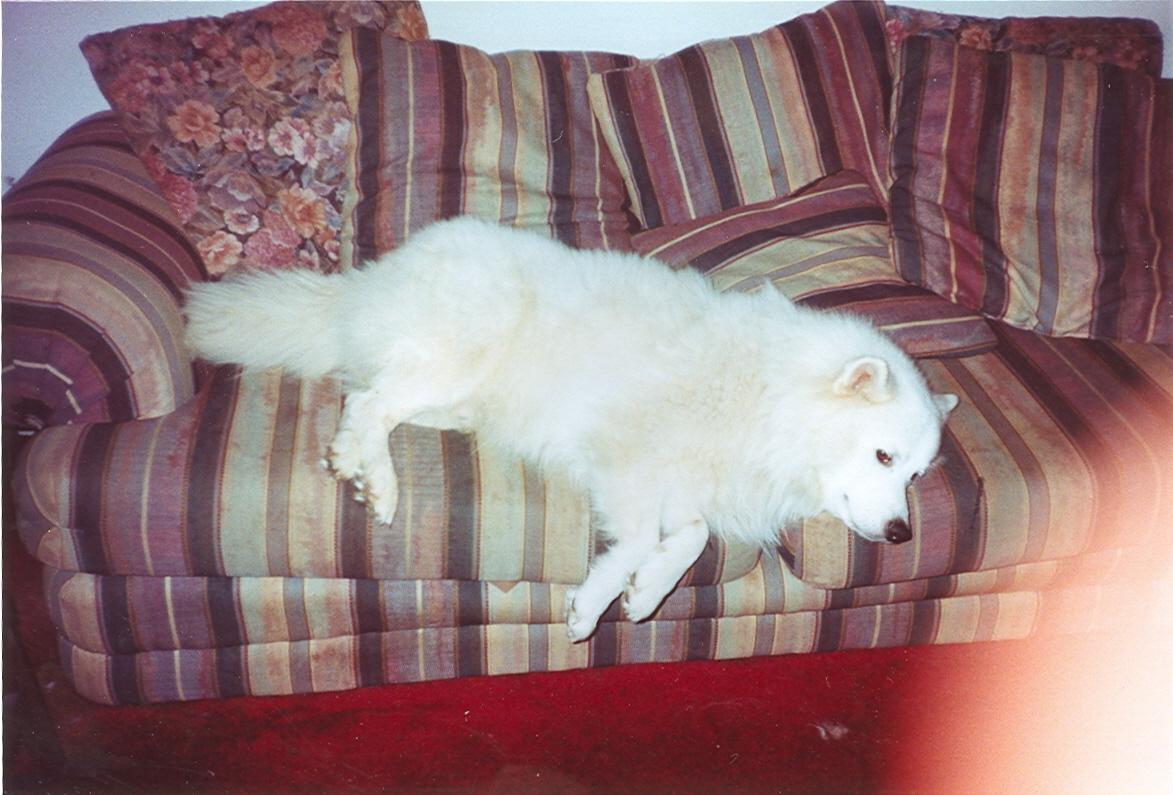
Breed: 2192-n000088-Samoyed